SNOMED CT

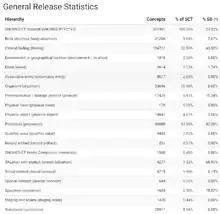
SNOMED CT statistics (as of November 2016). SD stands for sufficiently defined.

SNOMED CT can be characterized as a multilingual thesaurus with an ontological foundation. Thesaurus-like features are concept–term relations such as the synonymous descriptions "Acute coryza", "Acute nasal catarrh", "Acute rhinitis", "Common cold" (as well as Spanish "resfrío común" and "rinitis infecciosa") for the concept 82272006.